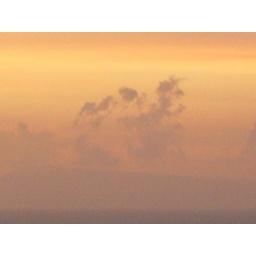
Sorrento cloud silhouette against orange sky